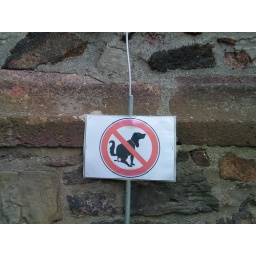
The international sign for no dog poop allowed is rather elegant and well spoken in German...